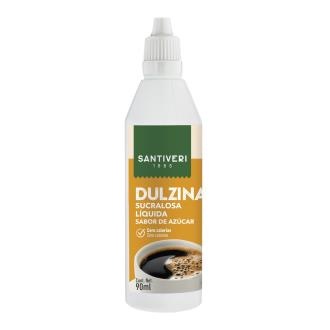
CUISINE SOYA/SOJA BIO
Brand: Bioclub
Category: Food, Beverages & Tobacco > Food Items > Cooking & Baking Ingredients > Cooking Oils > Soybean Oil